Emergency 3: Mission Life

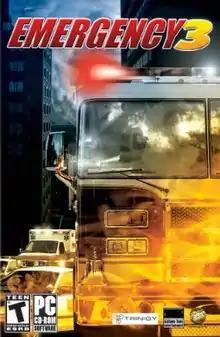
Emergency 3: Mission Life Cover Art

Emergency 3: Mission:Life is the third game in the rescue simulation "Emergency" series, developed by Sixteen Tons Entertainment and released between 2005 and 2006. It is the direct continuation of "". The game's sequel, "", known in North America as "911: First Responders", was released in Europe on April 16, 2006, only a few days after the North American release of "Emergency 3".